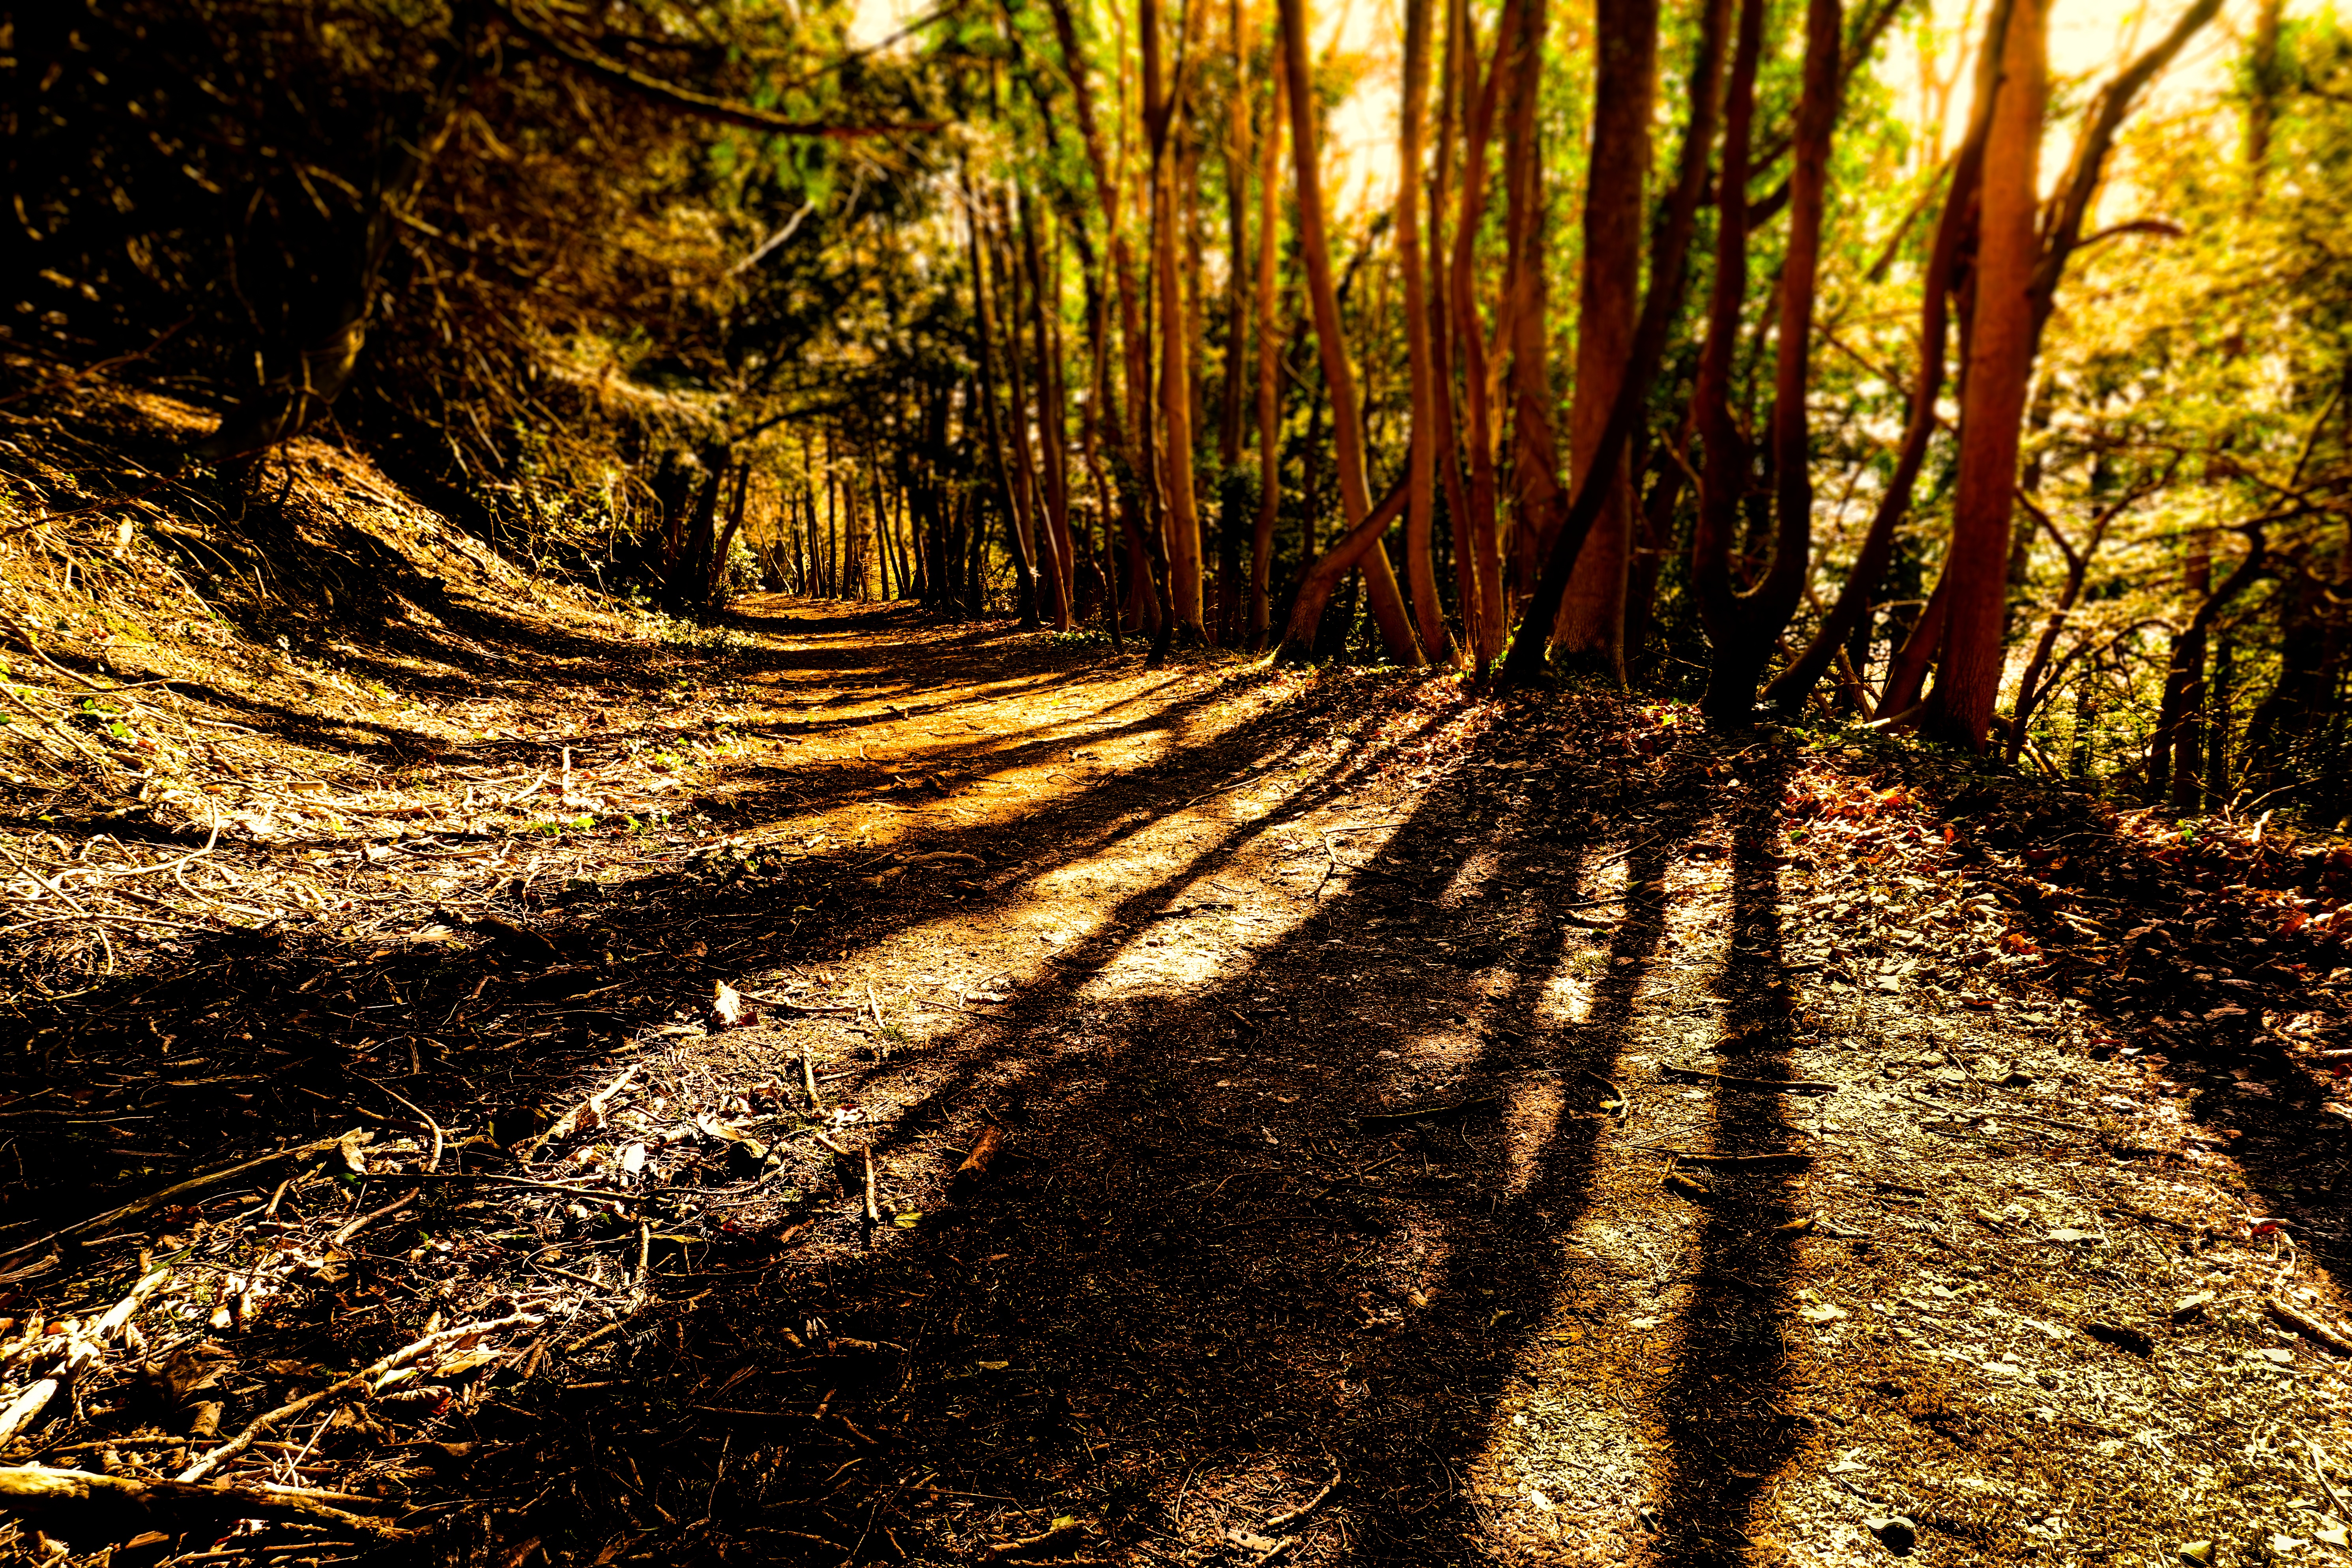
tree, nature, forest, wilderness, branch, plant, trail, sunlight, leaf, autumn, soil, season, deciduous, woodland, habitat, ecosystem, natural environment, woody plant